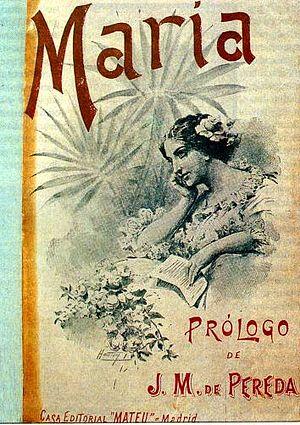
Couverture du roman María de Jorge Isaacs édité en 1899 par les Éditions Mateu. Prologue de José María de Pereda.
Jorge Enrique Isaacs Ferrer, né le 1ᵉʳ avril 1837 à Cali et mort le 17 avril 1895 à Ibagué, est un écrivain et poète colombien. Surtout connu pour son roman María, il a également été soldat, politicien et explorateur scientifique. Il est considéré comme un des auteurs les plus significatifs du XIXᵉ siècle en Amérique latine.
María est un roman de langue espagnole, écrit par le romancier et poète et journaliste colombien Jorge Isaacs. Il commence à écrire les premiers chapitres du roman María en 1864 dans un campement appelé La Víbora et situé sur les rives du río Dagua. Il finit l'écriture de son roman un an après dans la maison paternelle située dans le quartier El Peñón à Cali et achetée le 29 mai 1843. Le texte de cette première édition est d'abord corrigé à Cali par son frère Alcides qui est professeur de grammaire, avant d'être envoyé à Bogotá pour être relu par José María Vergara y Vergara, Ricardo Carrasquilla, Ricardo Silva et José Manuel Marroquín. María est publié pour la première fois en mai 1867 à l'imprimerie de José Benito Gaitán et est tiré à 800 exemplaires, se vendant au prix de 1,60 $. Bien que ce soit un échec au niveau économique, Jorge Isaacs ne recevant que 200 pesos pour les 200 exemplaires vendus, le livre est un succès littéraire, José Joaquín Ortiz déclarant dans le journal La Caridad, lecturas del hogar que les vers de ce volume « furent accueillis avec un rare enthousiasme ».
María est un film colombien, muet et en noir et blanc, réalisé par Máximo Calvo Olmedo et Alfredo del Diestro, sorti en 1922.
L’histoire de la littérature colombienne, en tant qu’expression de la culture de la Colombie, est hétérogène en raison des héritages juxtaposés et entremêlés des origines locales et coloniales.